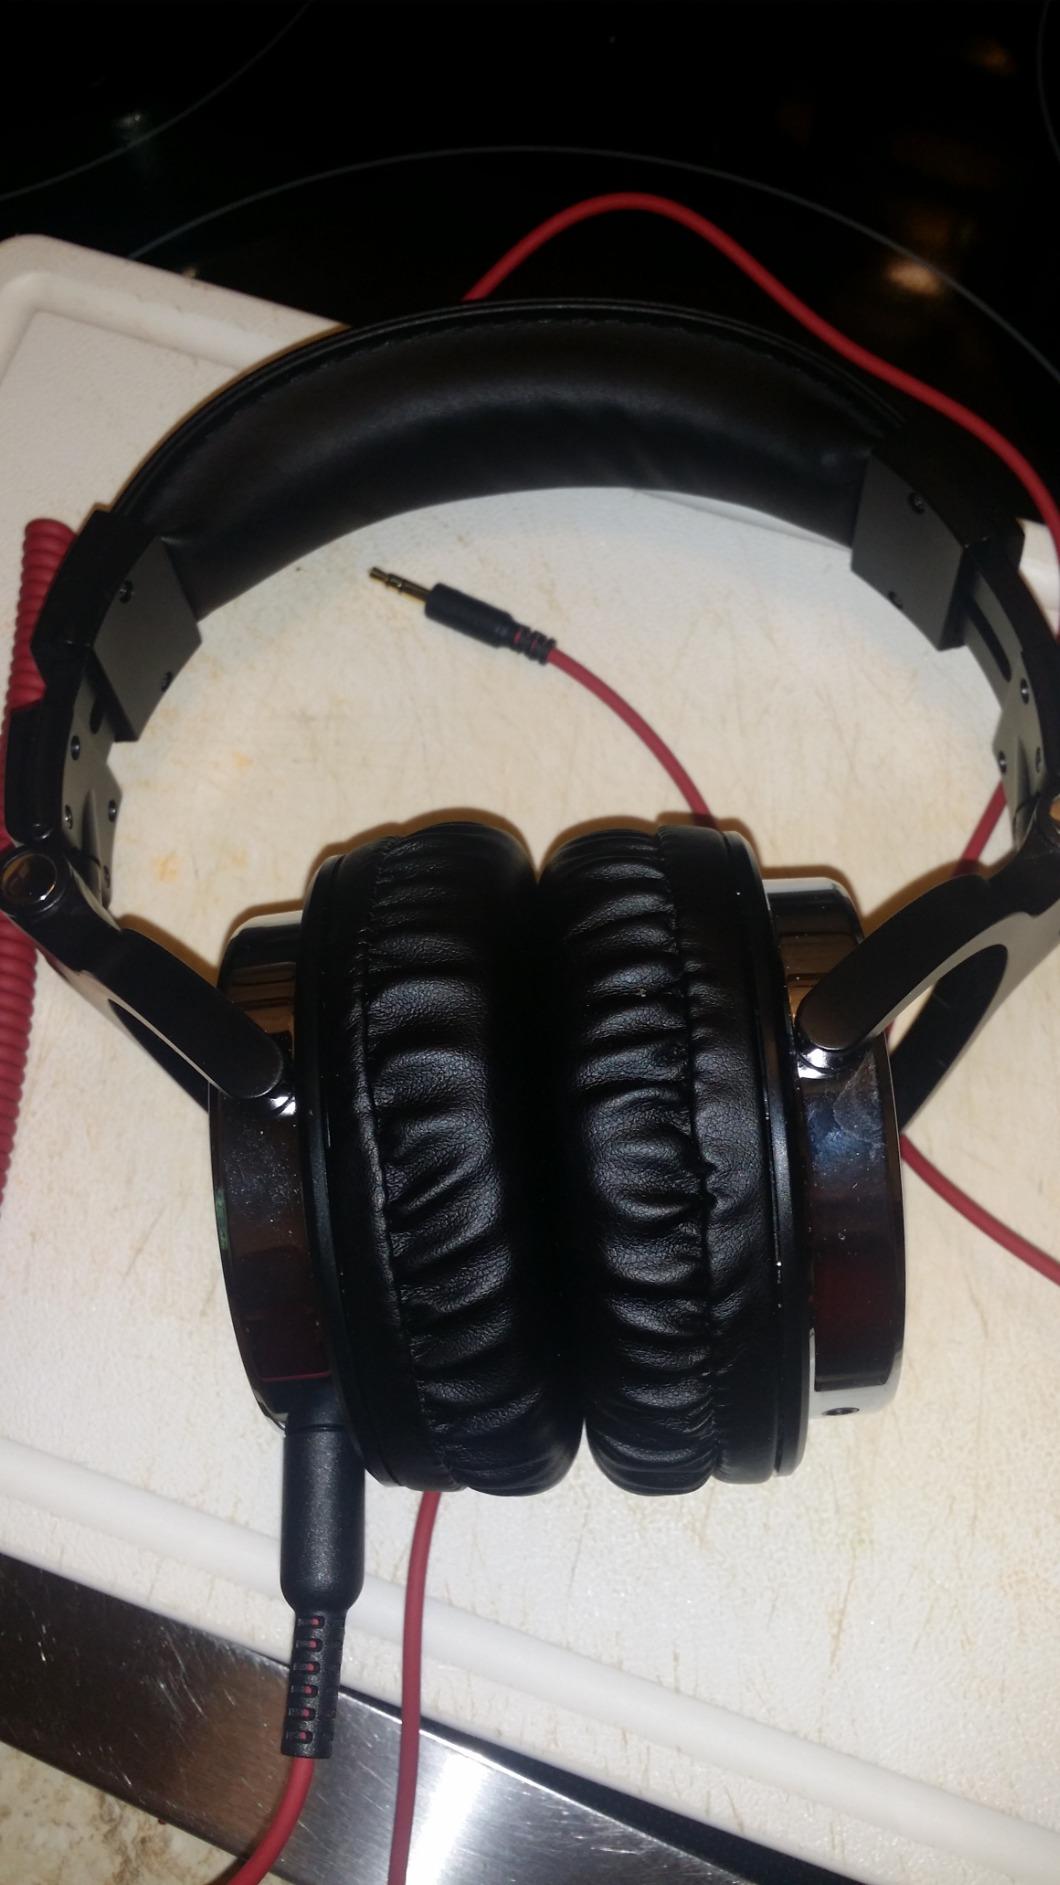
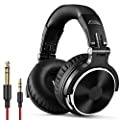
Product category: headphones
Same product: yes